Rochester, Minnesota

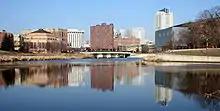
Zumbro River in downtown Rochester

Rochester lies alongside the South Fork of the Zumbro River which is long and is ringed by gentle hills and largely surrounded by farmland within a deciduous forest biome. The Zumbro Watershed flows through of agricultural and urban lands. Located in southeast Minnesota, the City of Rochester lies at the western edge of the Driftless Area, a region that was never glaciated and contains deeply-carved river valleys. The rugged terrain is due both to the lack of glacial deposits, or drift, and to the incision of the upper Mississippi River and its tributaries into bedrock. According to the United States Census Bureau, the city has a total area of , of which of it is land and is water. The city is located southeast of Minneapolis–Saint Paul.